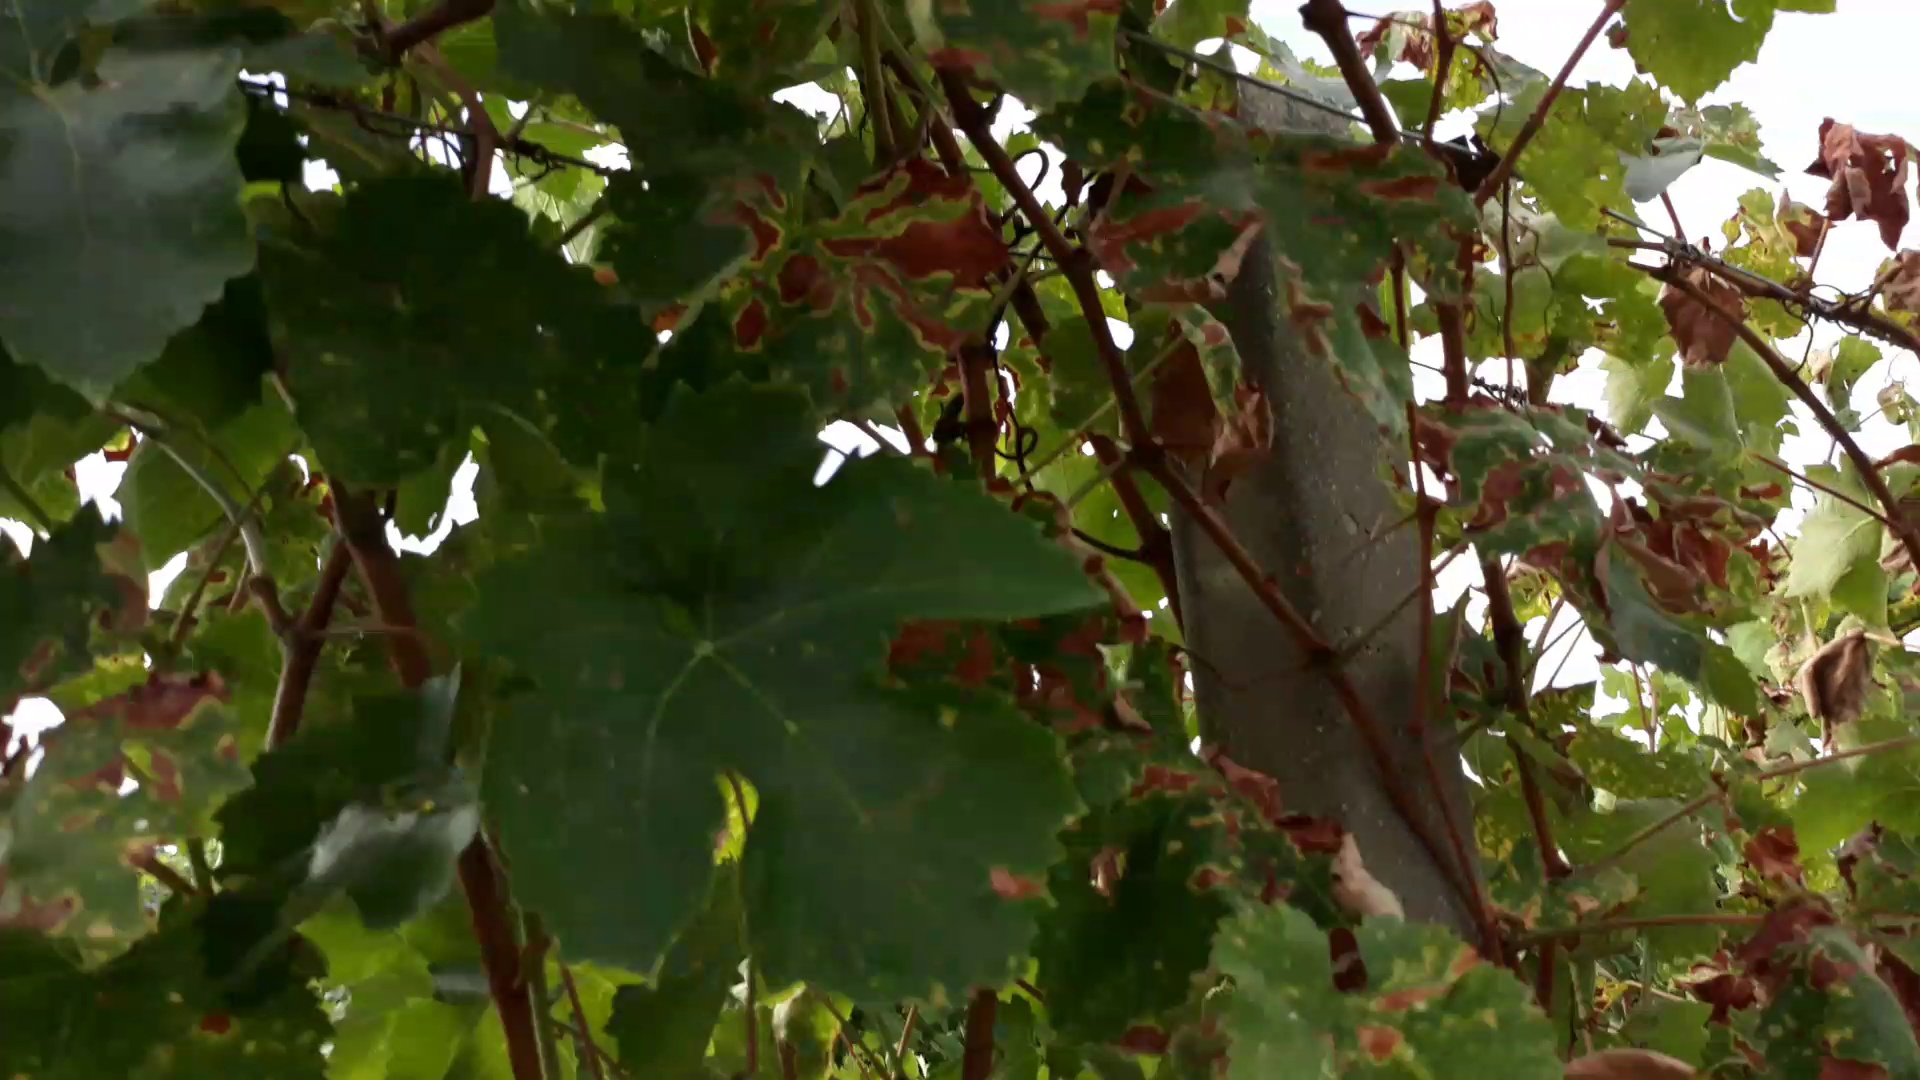
Label: esca